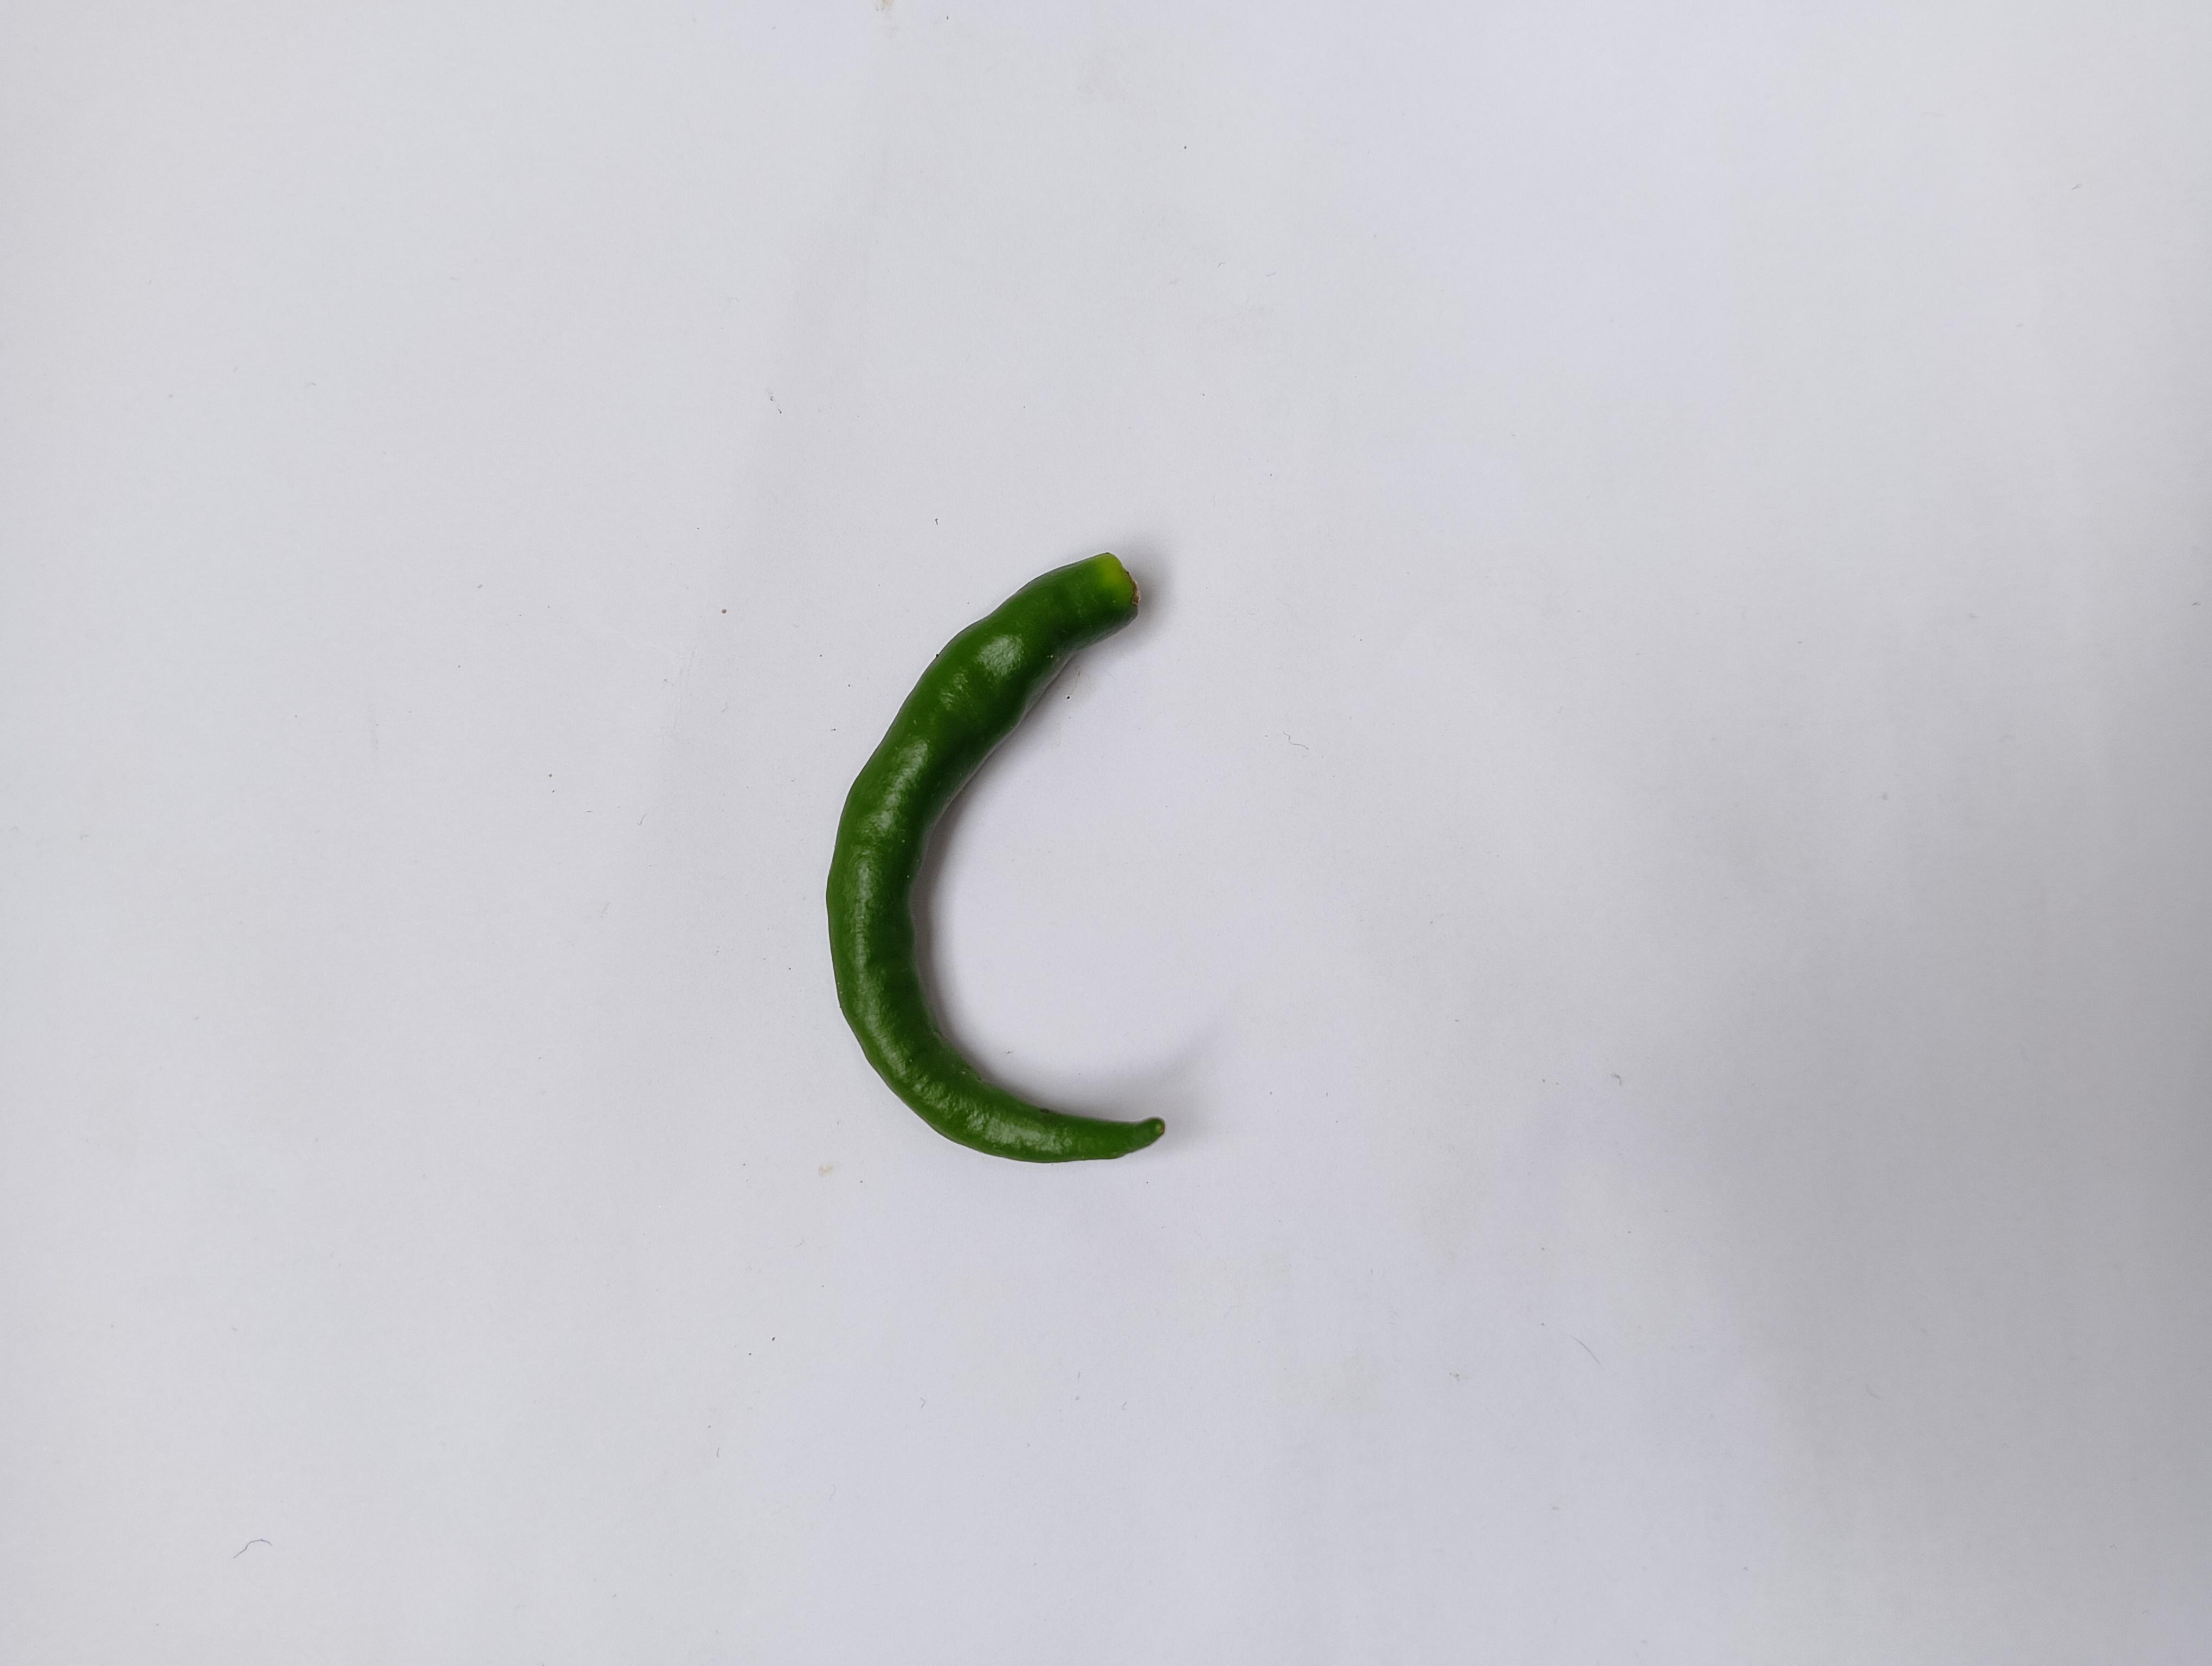
Label: Green Chili